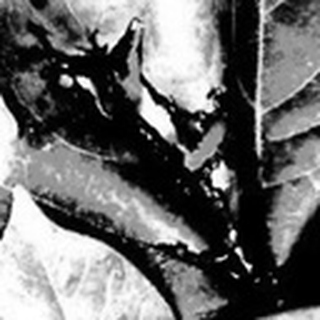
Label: cotton_bacterial_blight